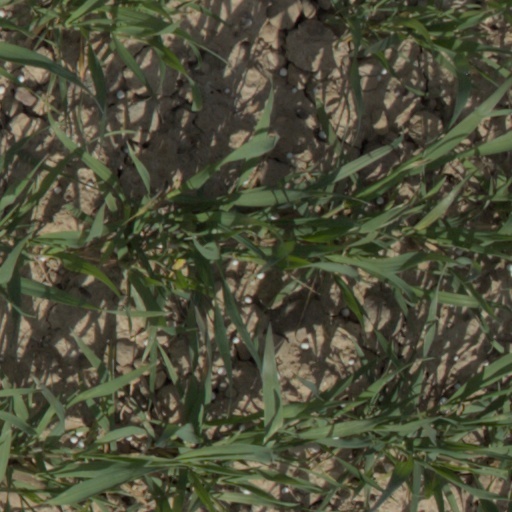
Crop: wheat